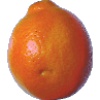
Label: Tangelo 1